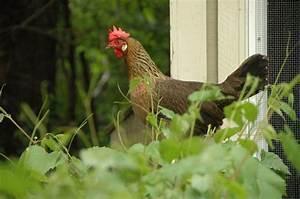
chicken